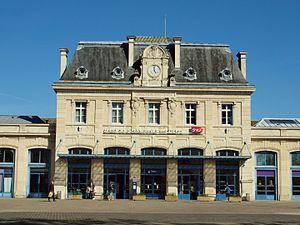
Gare de Charleville-Mézières (Ardennes, France)